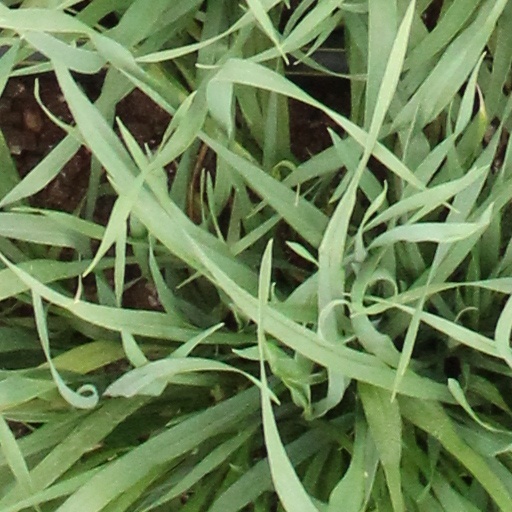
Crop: wheat